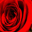
Label: rose